Shurin College of Foreign Languages

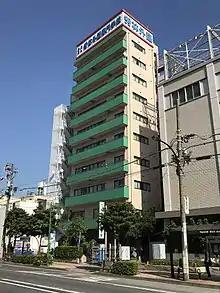

Shurin College of Foreign Languages is a language school in Tokyo, Japan. It offers courses for Japanese-Korean translation, Japanese-Chinese translation, and Business Japanese lessons. It is founded in 1988. It also owns a Japanese language school for foreign students.